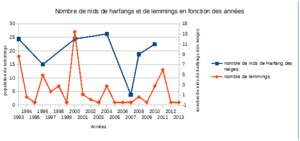
Comme ce graphique nous le montre, la population des lemmings et des harfangs des neiges est liée par l’alimentation des harfangs des neiges, et donc par la reproduction des lemmings.
En biologie, la reproduction est un processus biologique qui permet la production de nouveaux organismes d'une espèce à partir d'individus préexistants de cette espèce. Avec la nutrition, c'est une des grandes fonctions partagées par tous les organismes vivants, assurant, selon une vision finaliste, la continuité de l'espèce qui, sans reproduction, meurt et s'éteint, mais la survie de l'espèce est un concept scientifique obsolète.